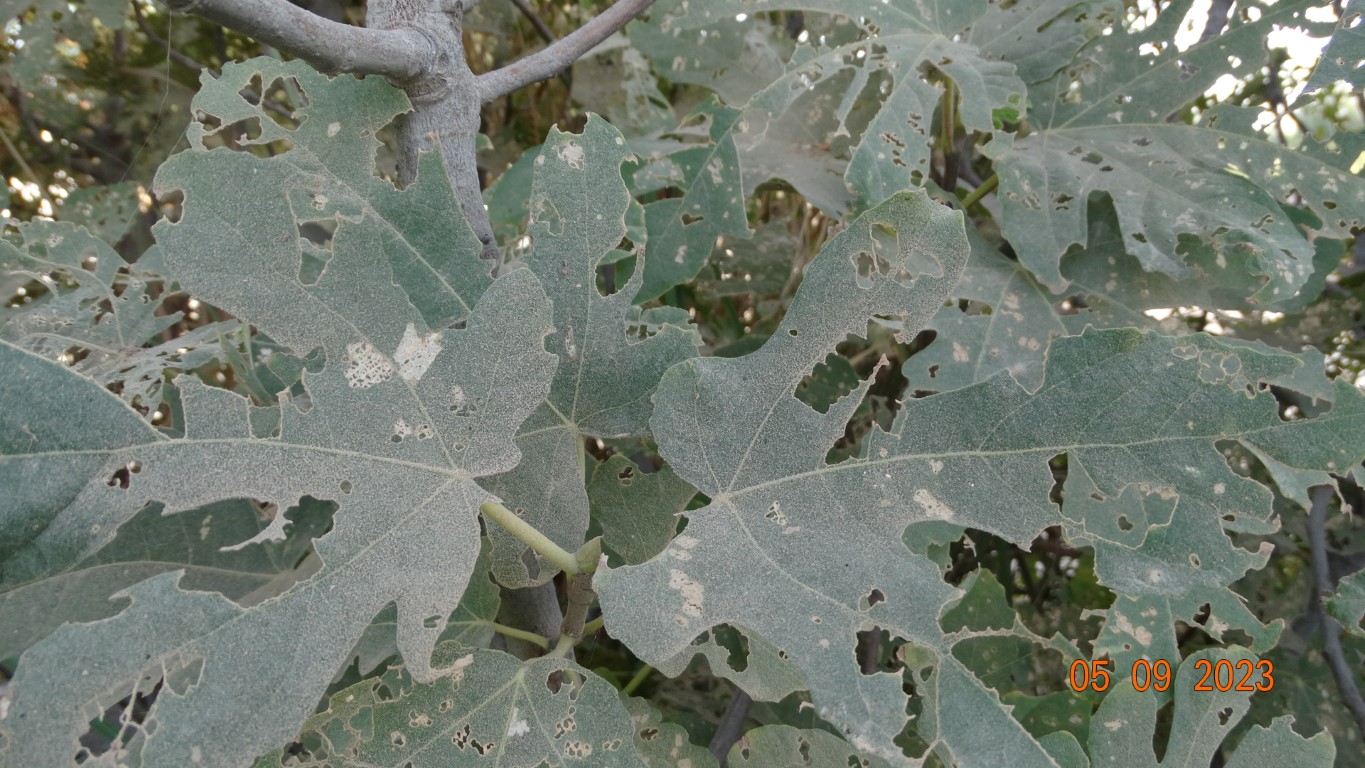
Label: infected